1999 Australian Open

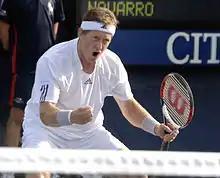
Jonas Björkman successfully defended his Australian Open doubles title.

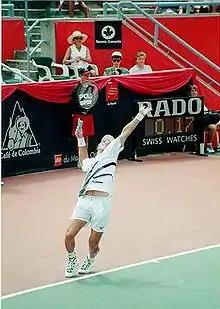
Patrick Rafter became one of the few men to hold a singles and doubles Grand Slam title simultaneously.

Last year's double star and defending champion Jacco Eltingh retired at the end of the previous year, so his former partner Jonas Björkman teamed up with countryman Patrick Rafter as the fifth seed.